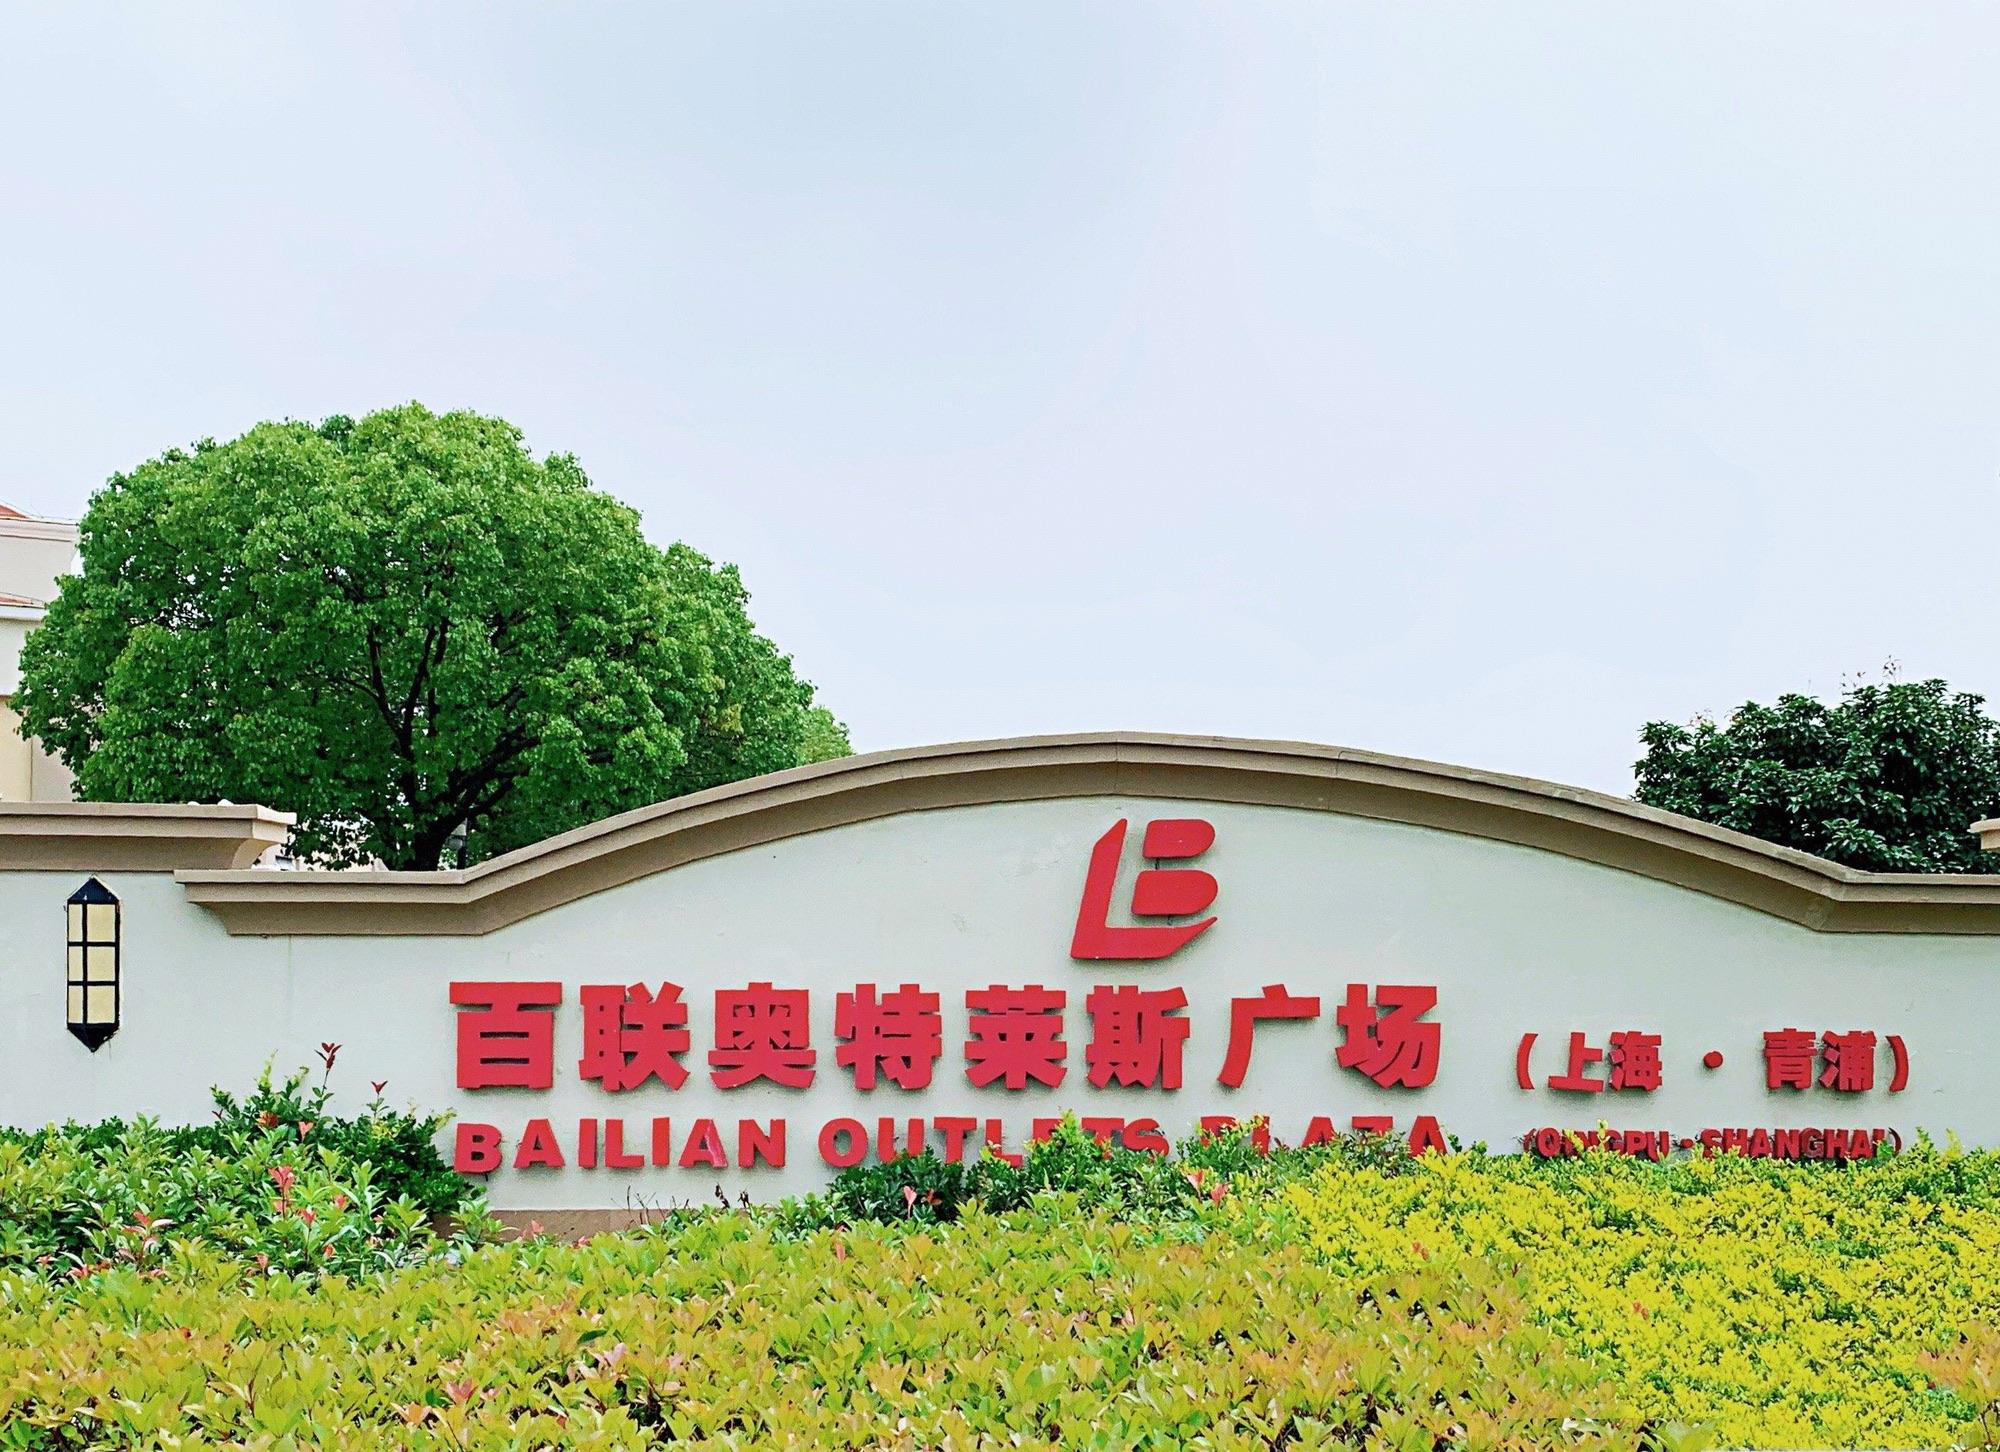
地标名称：百联奥特莱斯广场(上海∙青浦)
所在城市：上海市·青浦区